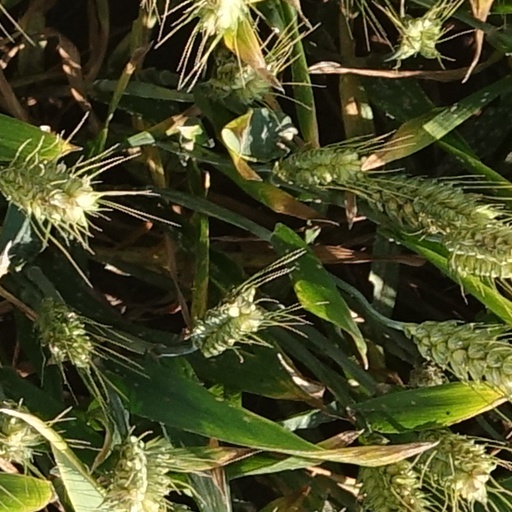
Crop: wheat